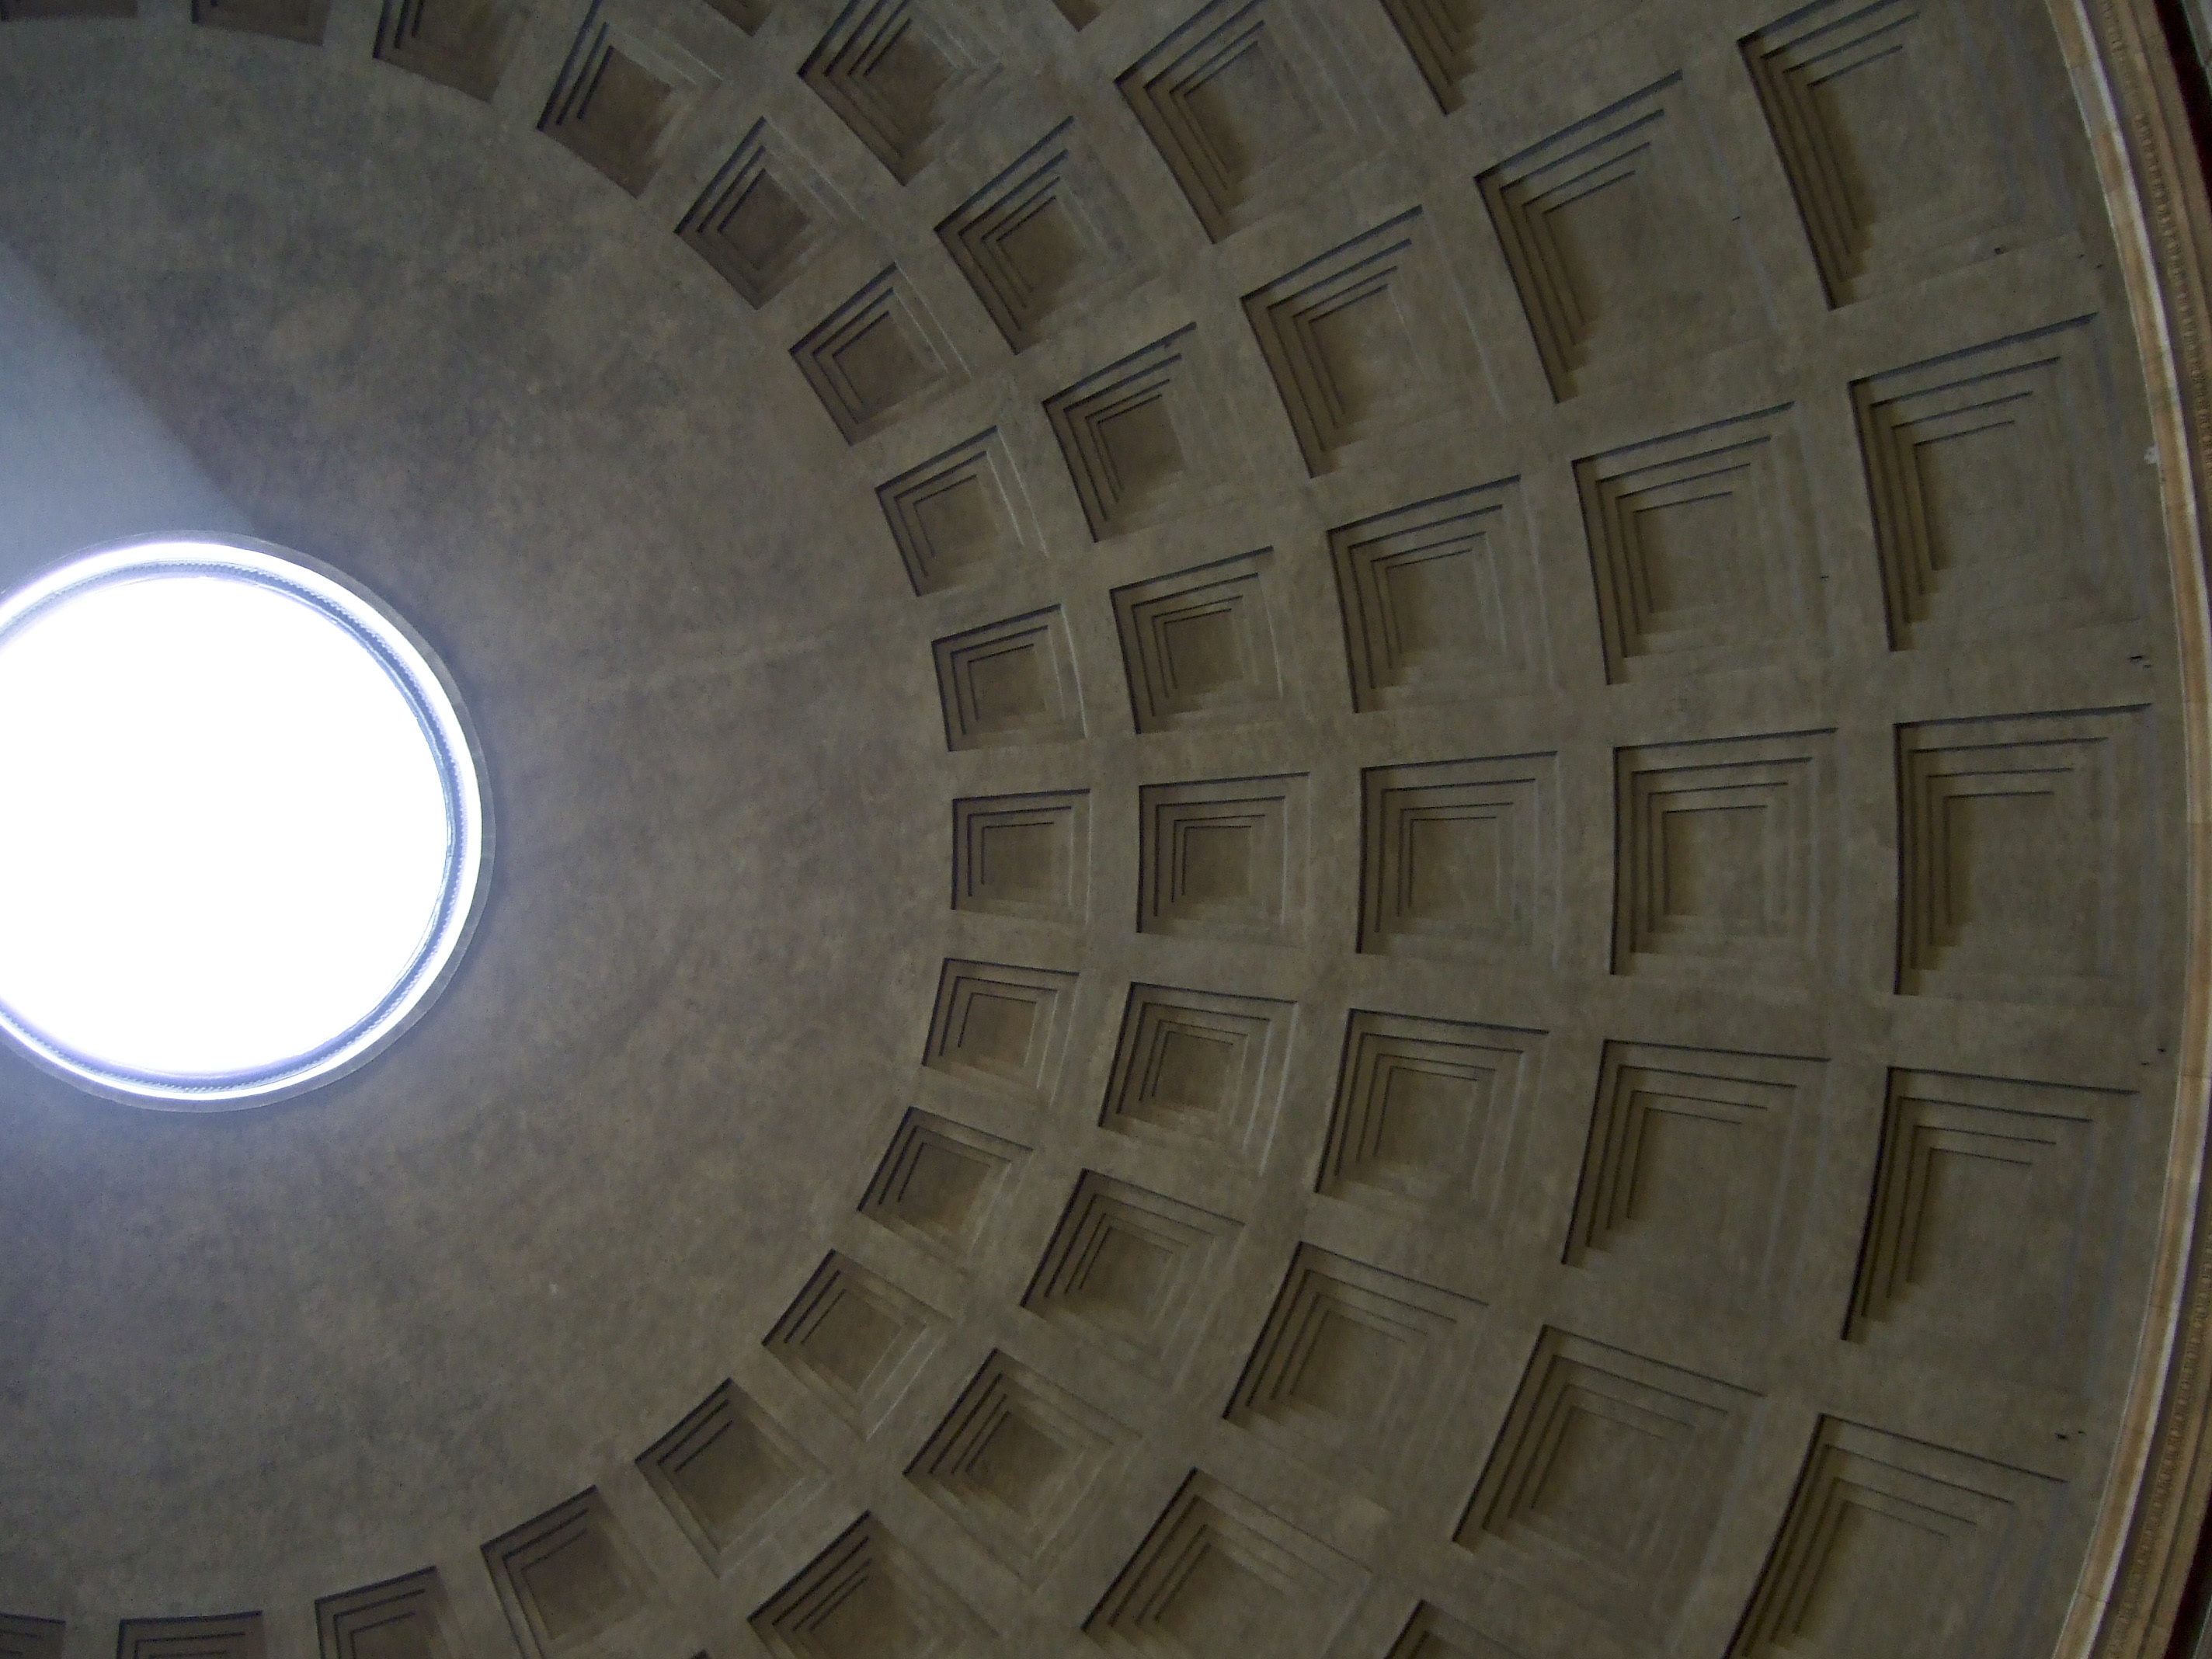
light, wood, wheel, floor, ceiling, tire, circle, rome, dome, man made object, automotive tire